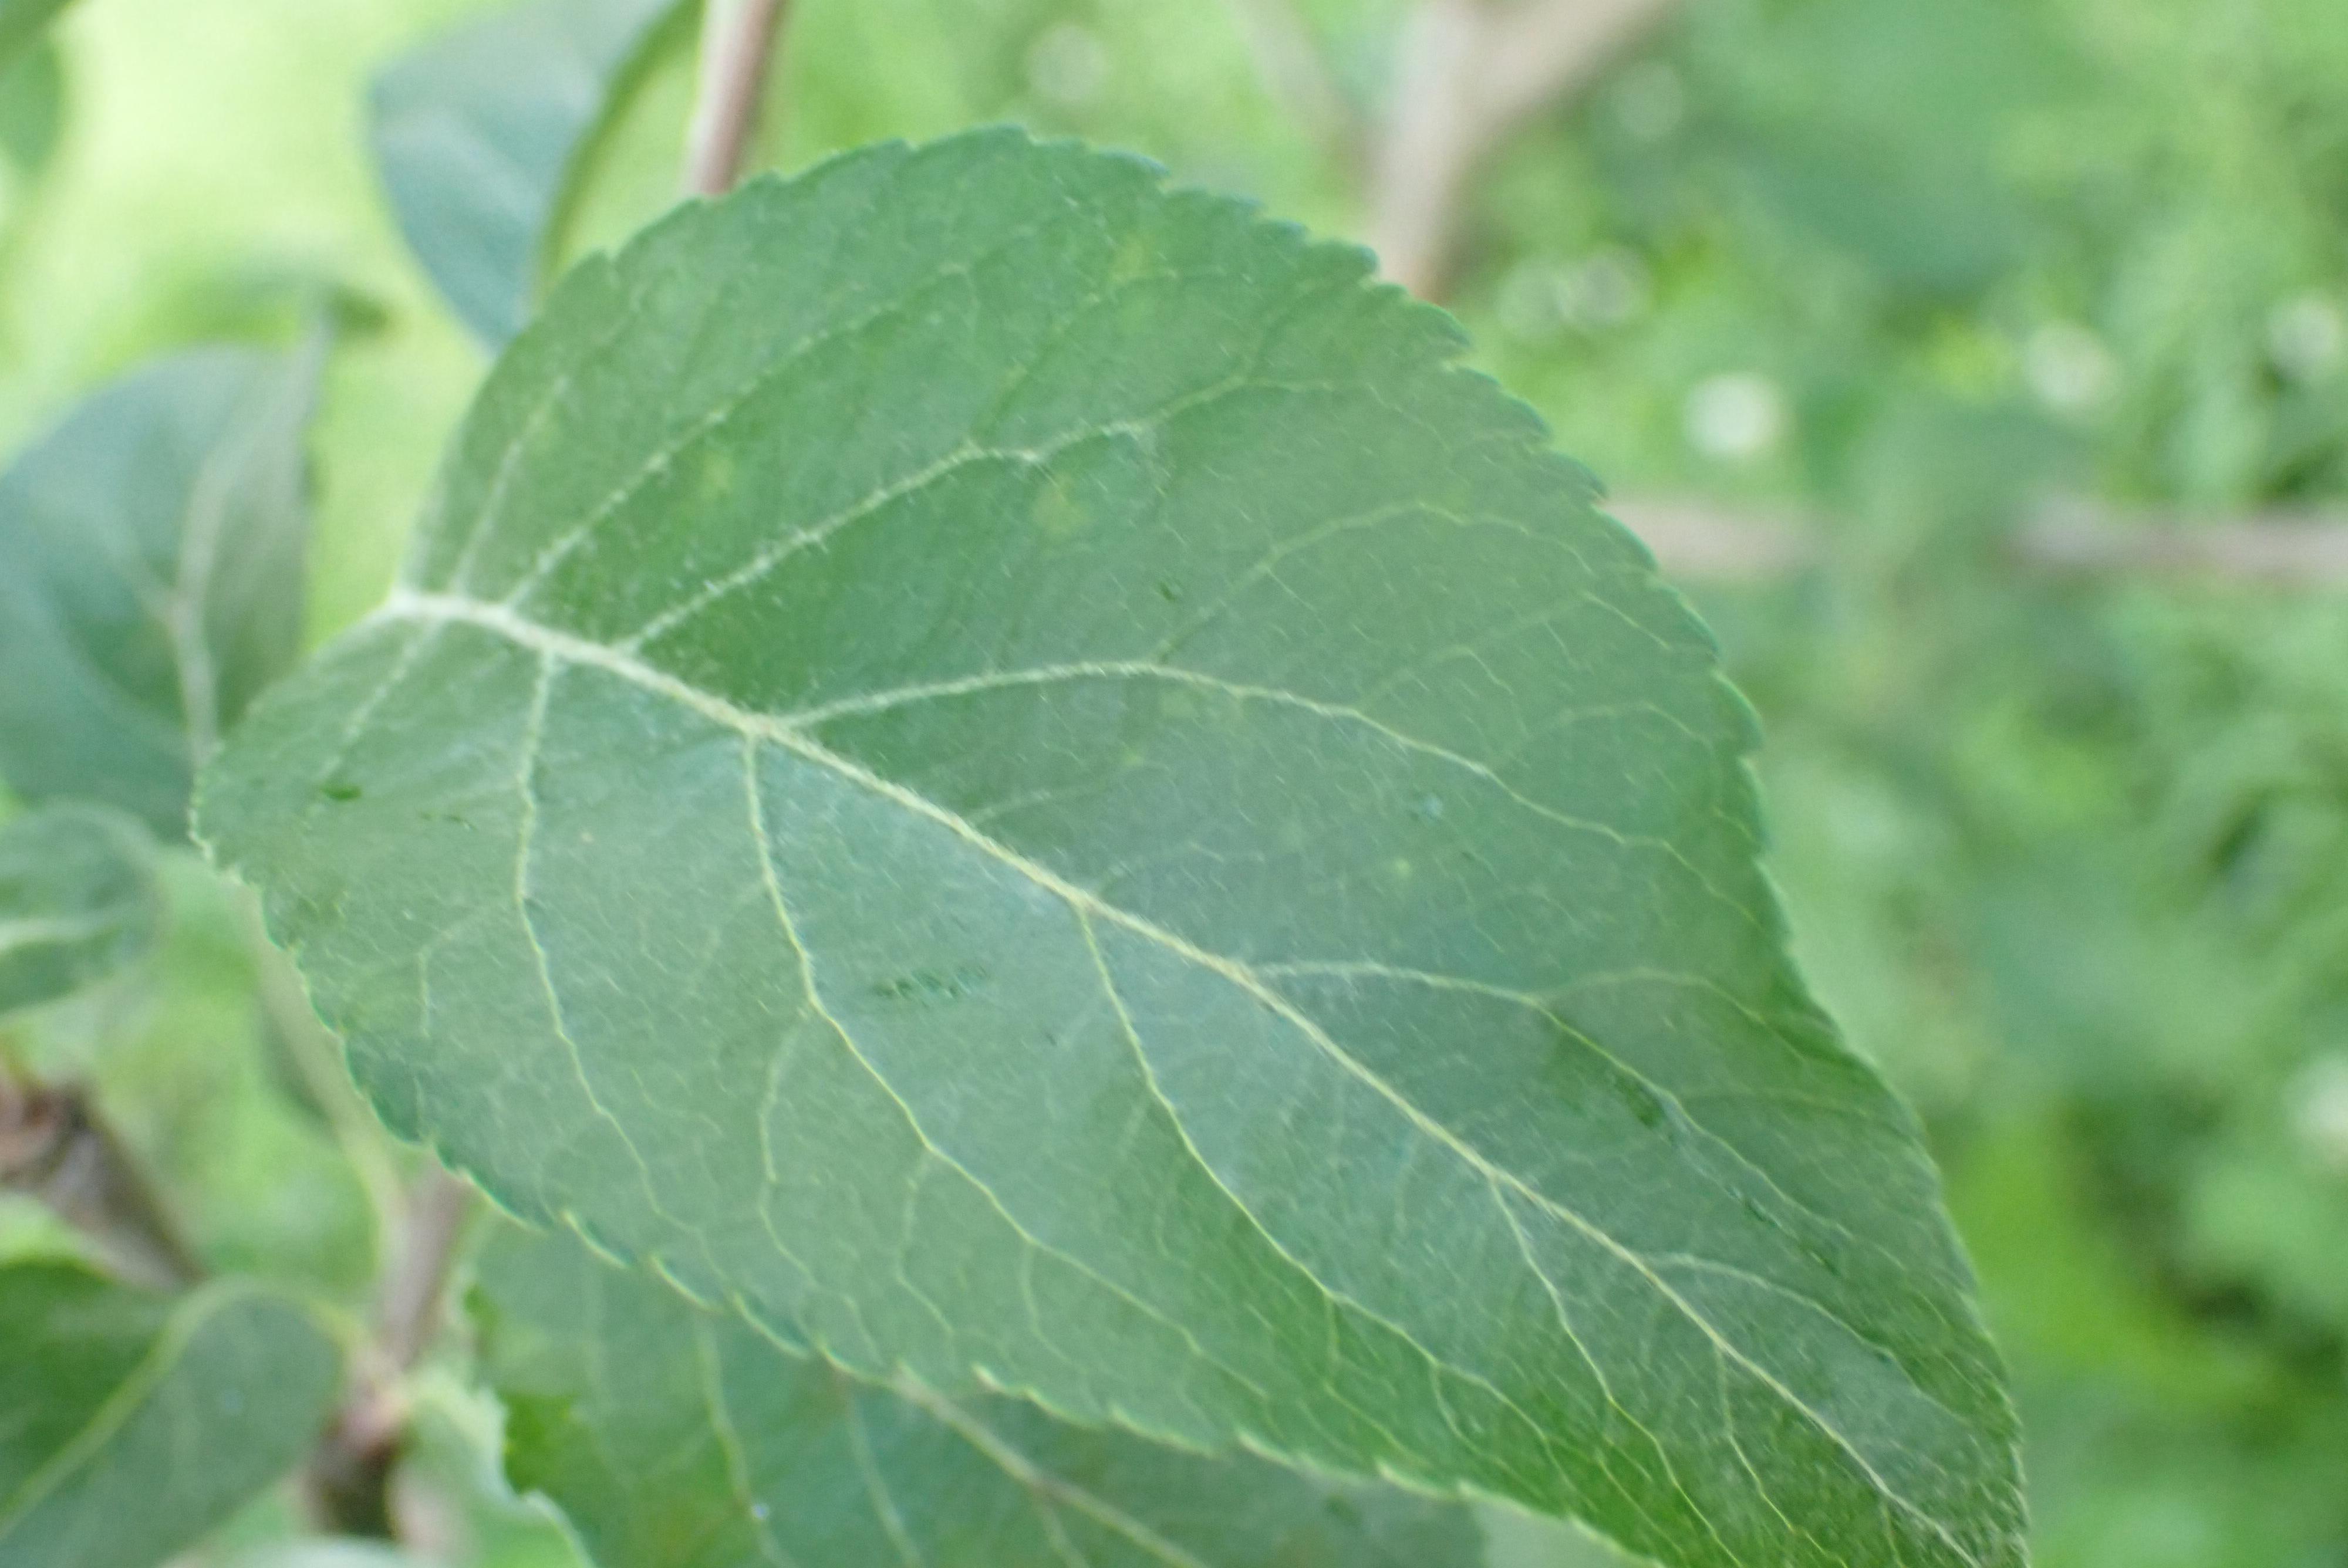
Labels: scab